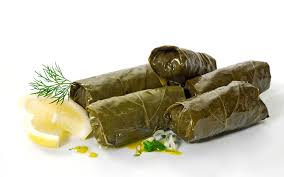
Yemek: yaprak_sarma